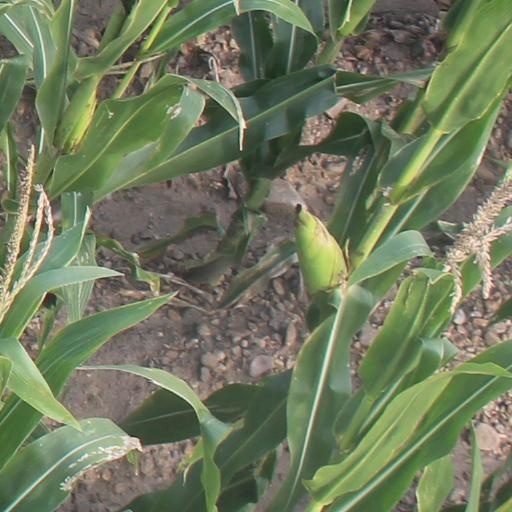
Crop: maize; corn